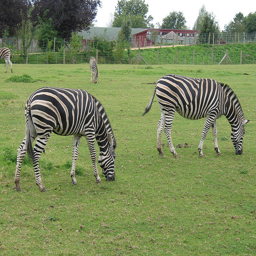
A couple of zebra standing on top of a lush greenfield.
Two zebras standing in the grass near each other.
Zebras grazing I a grassy field designed around them
Several zebras standing in a grassy area grazing.
Several zebras in a green field at the zoo.